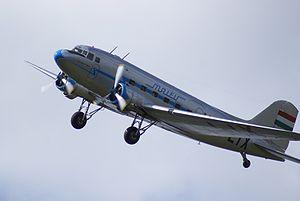
Malév Hungarian Airlines est une compagnie aérienne nationale hongroise ayant opéré de 1946 à 2012. Son nom hongrois complet est Magyar Légiközlekedési Vállalat. Elle effectuait des vols internationaux sur 2 continents depuis sa plate-forme de correspondance à l'aéroport international de Budapest-Ferihegy. Elle a fait partie de l'alliance Oneworld de 2007 à la suspension de ses activités.
Lissounov Li-2 est le nom donné en URSS au bimoteur américain Douglas DC-3, produit sous licence. Appelé initialement PS-84, cet avion de transport a été renommé Lissounov Li-2 en 1942 pour honorer l'ingénieur qui fut chargé d'organiser sa production et de l'adapter aux besoins de l'URSS. À la fin de la Seconde Guerre mondiale, un certain nombre de ces appareils furent distribués aux pays alliés de l'URSS, et l'OTAN donnera le nom de code Cab aux Li-2 et DC-3 utilisés par ces pays.